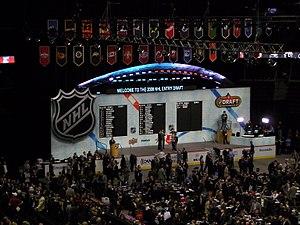
La Ligue nationale de hockey ou LNH est une association sportive professionnelle nord-américaine regroupant des franchises de hockey sur glace du Canada et des États-Unis. Le niveau de jeu de cette ligue est considéré comme un des meilleurs au monde. Les joueurs qui la composent ont longtemps été en grande majorité d'origine canadienne puis nord-américaine. Au fur et à mesure, de nouvelles nationalités de joueurs se sont ajoutées à la liste et, même si les Canadiens restent les plus nombreux, plusieurs pays sont désormais représentés.